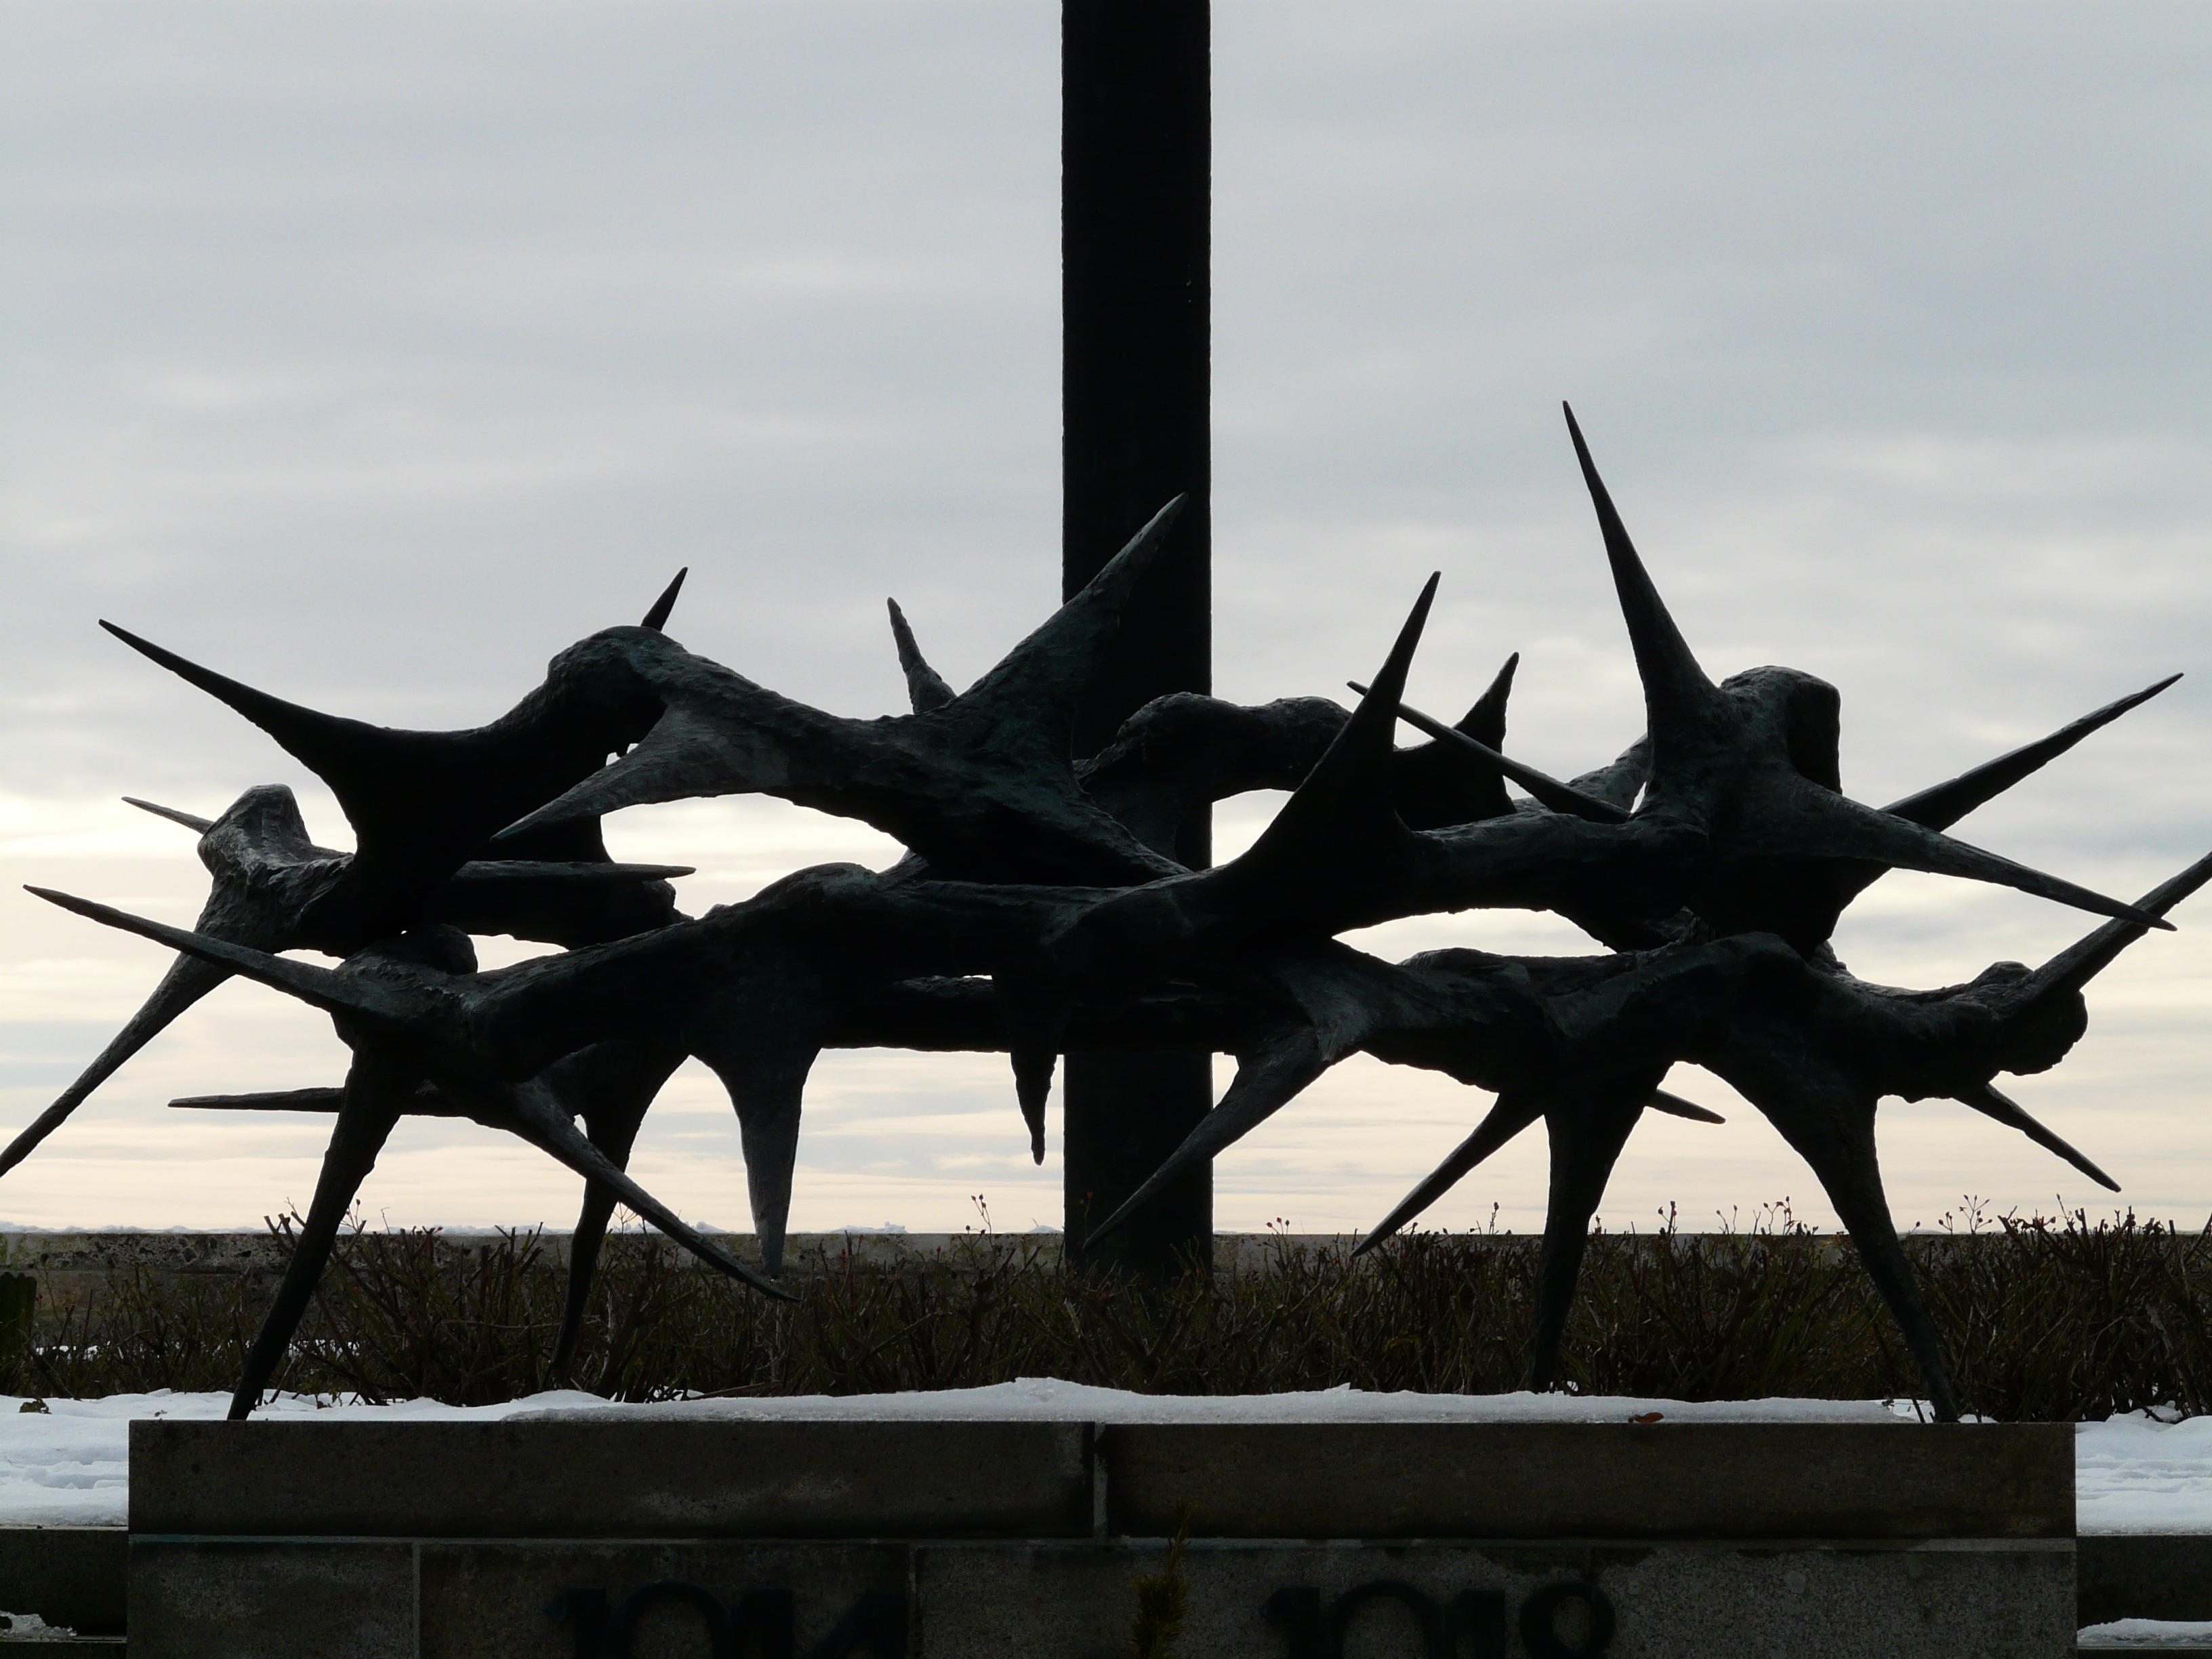
wing, airplane, aircraft, vehicle, aviation, metal, sculpture, memorial, art, crown of thorns, fighter aircraft, military aircraft, war cemetery, atmosphere of earth, lerchenberg